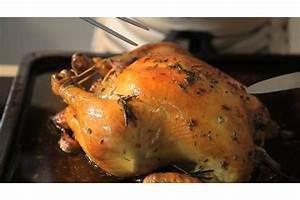
chicken